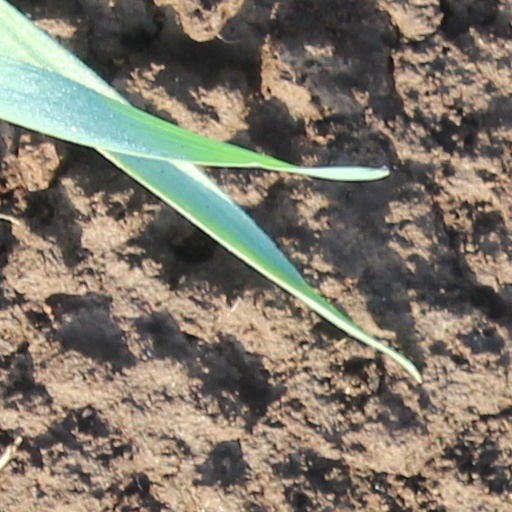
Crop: wheat